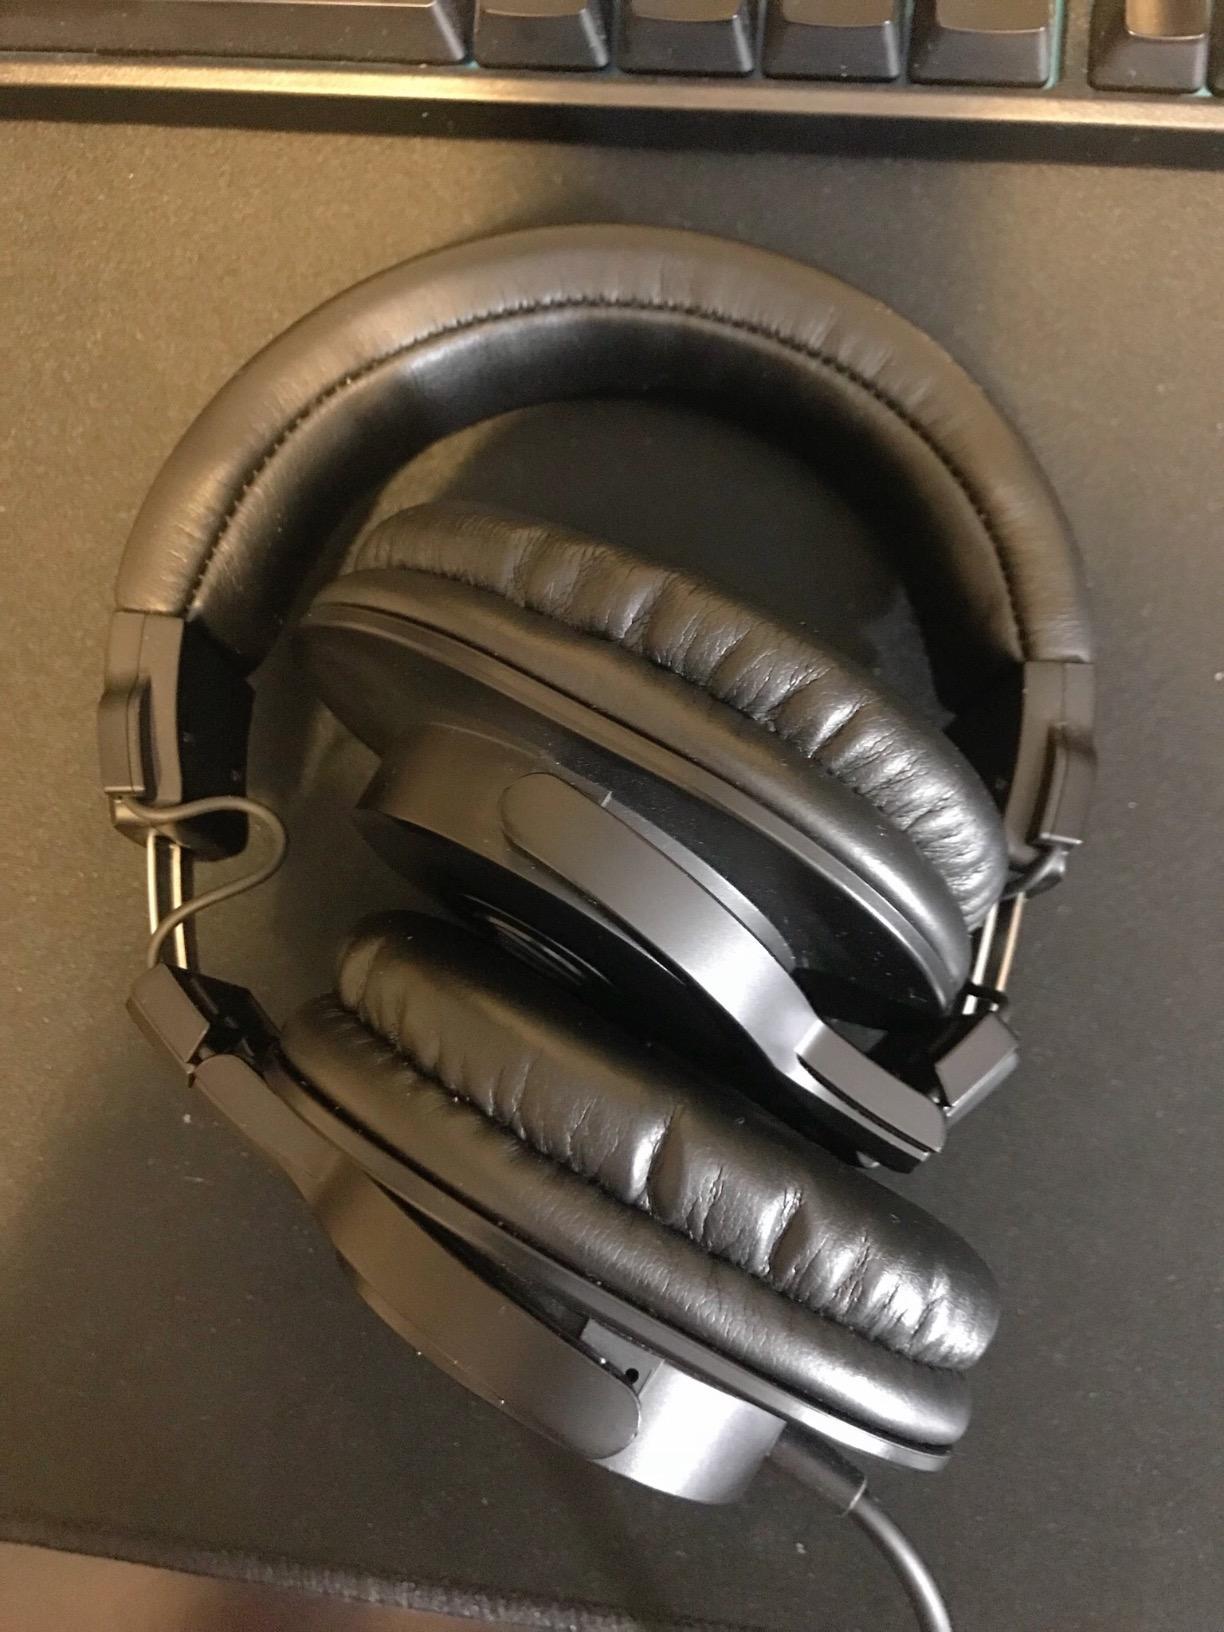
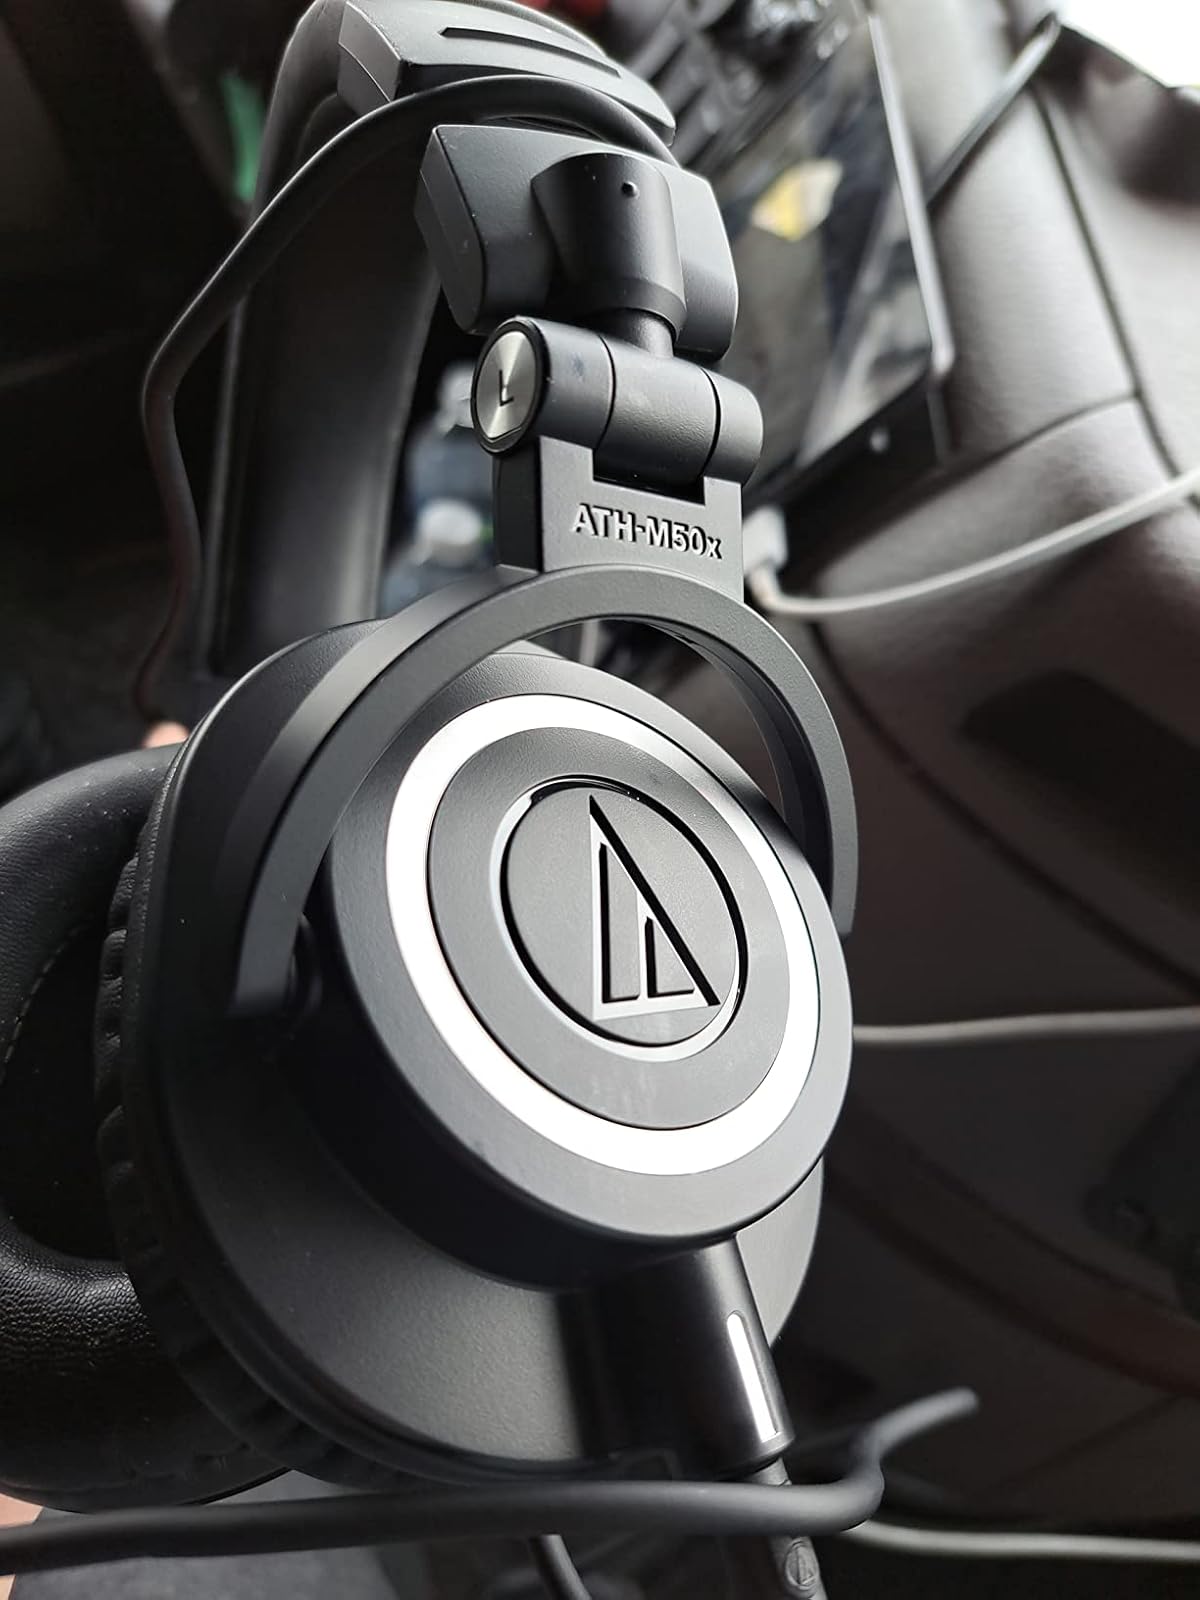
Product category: headphones
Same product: no